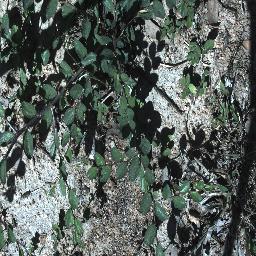
Label: chinee_apple